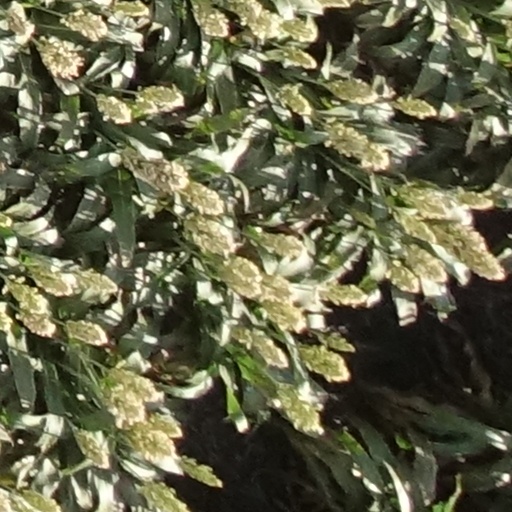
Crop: sorghum